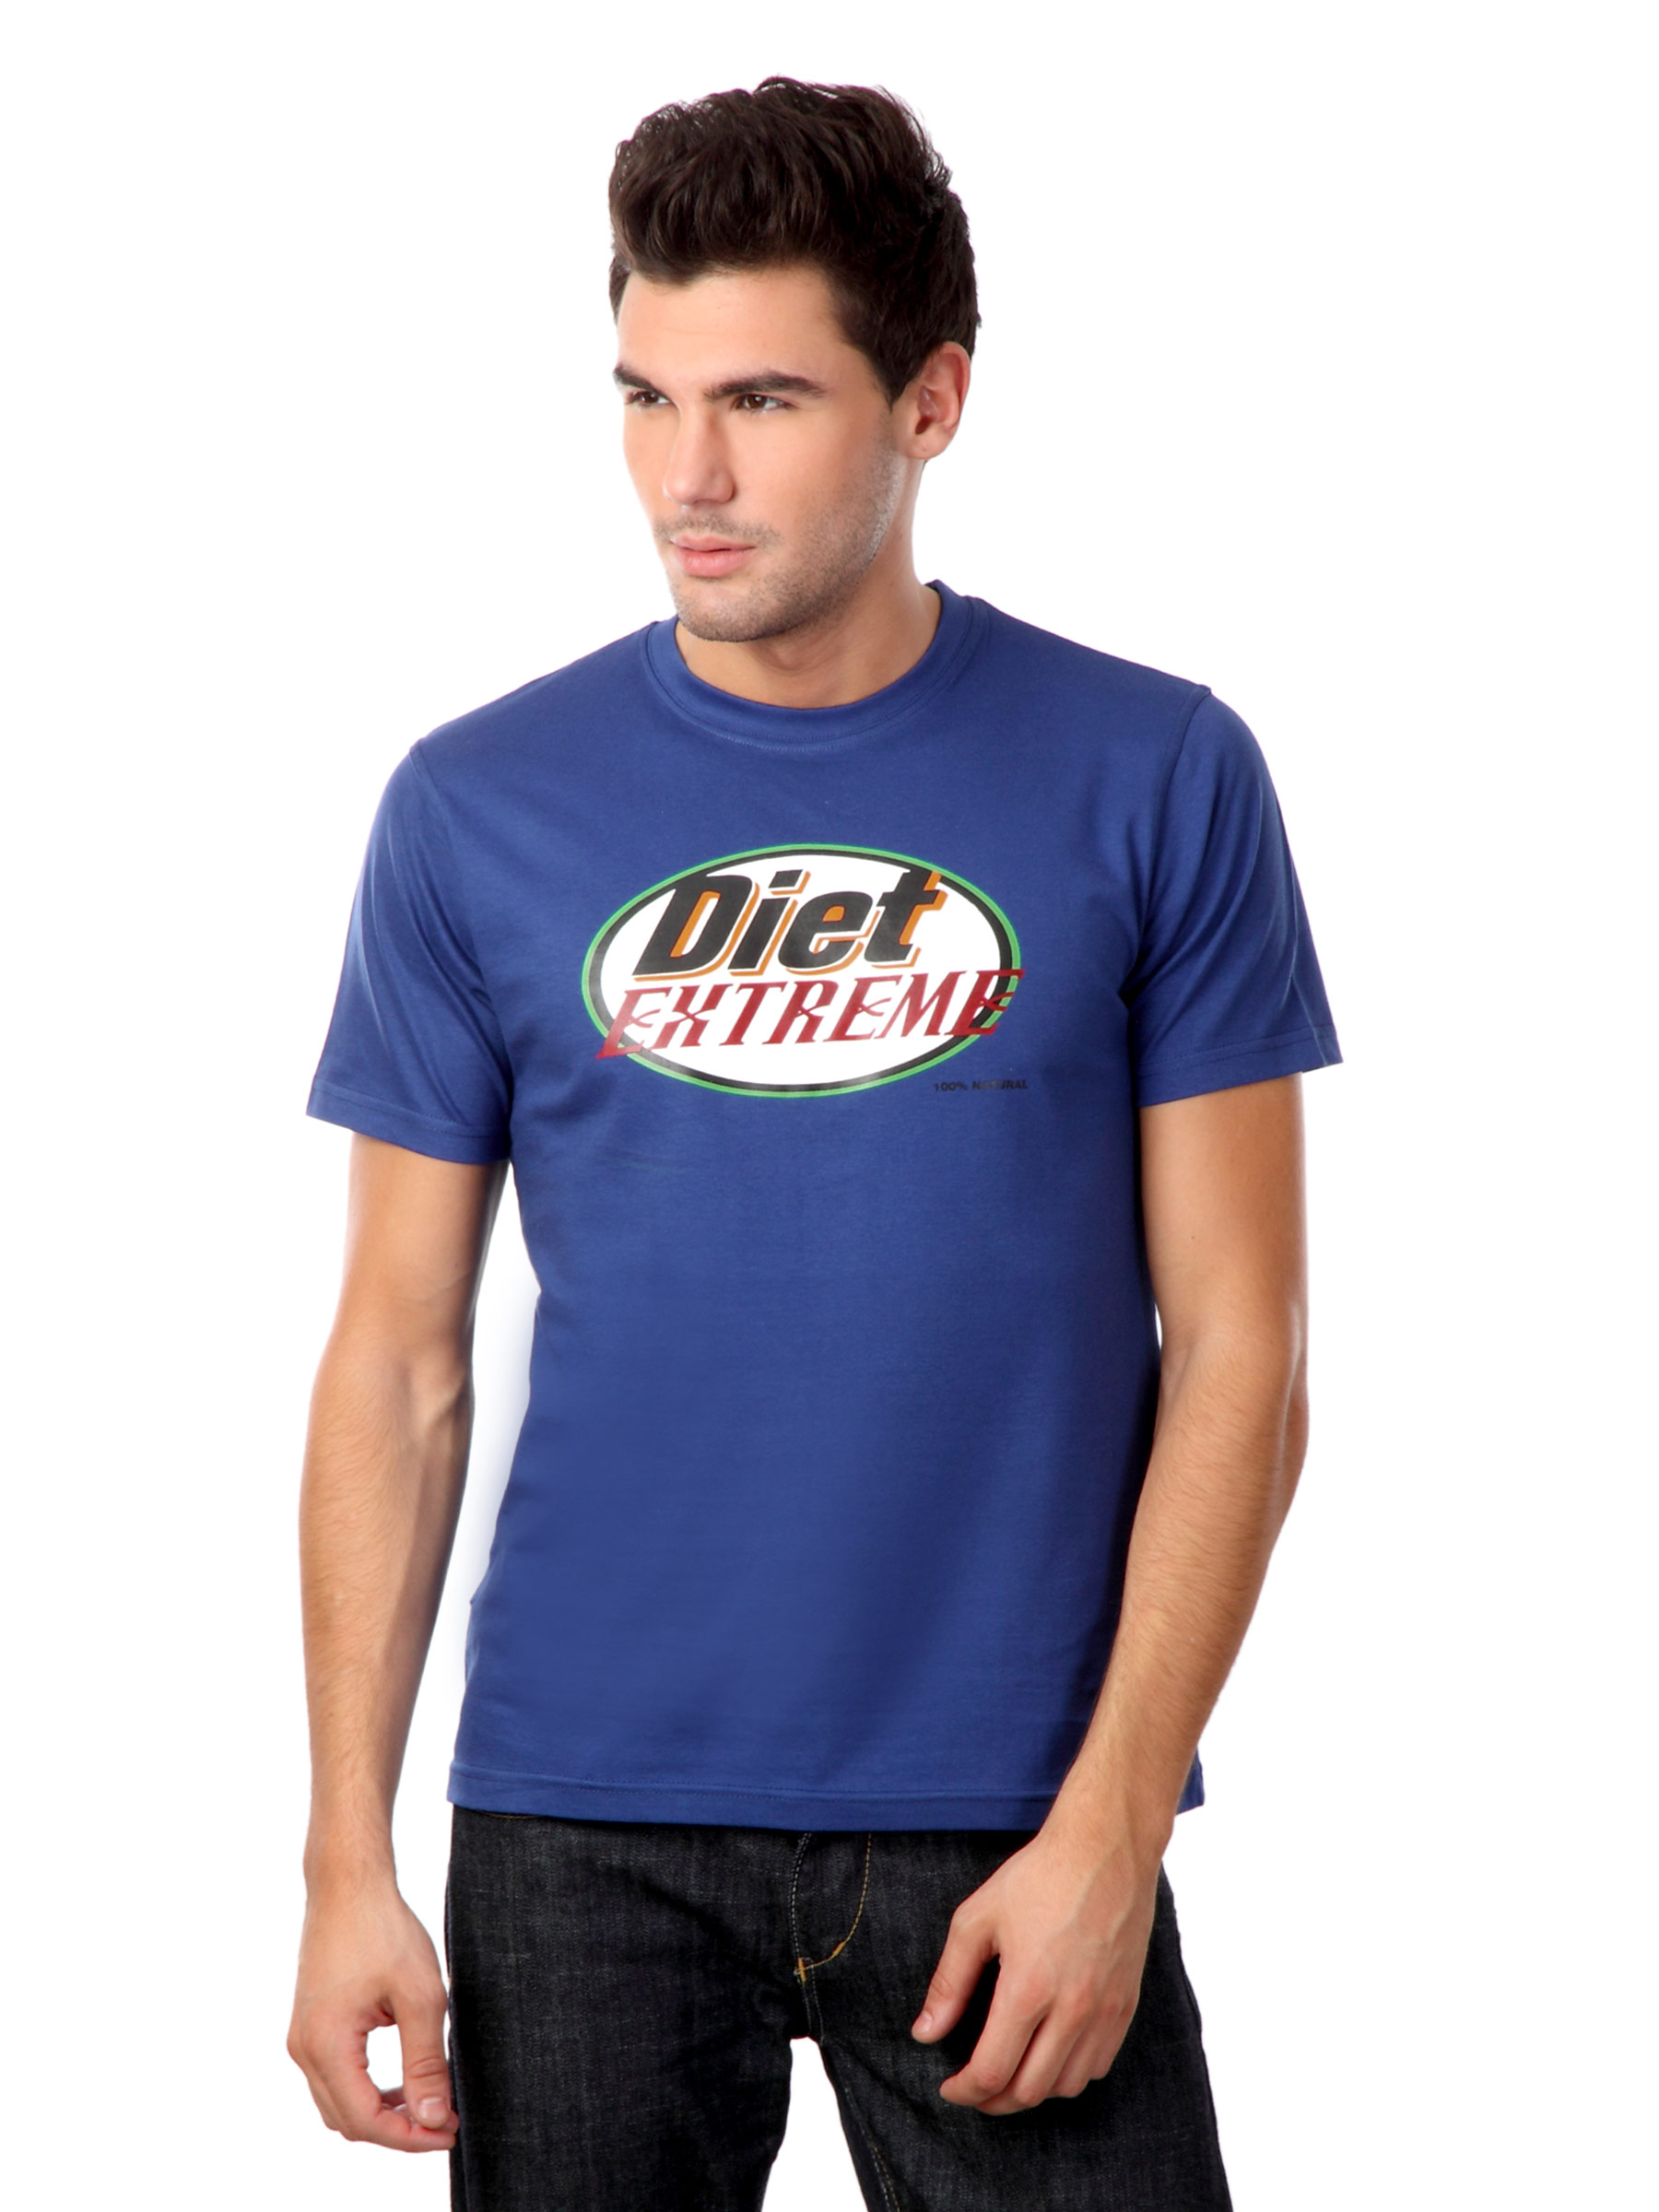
Myntra Men Blue Diet Extreme T-shirt
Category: Apparel / Topwear / Tshirts
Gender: Men
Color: Blue
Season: Summer 2012
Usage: Casual